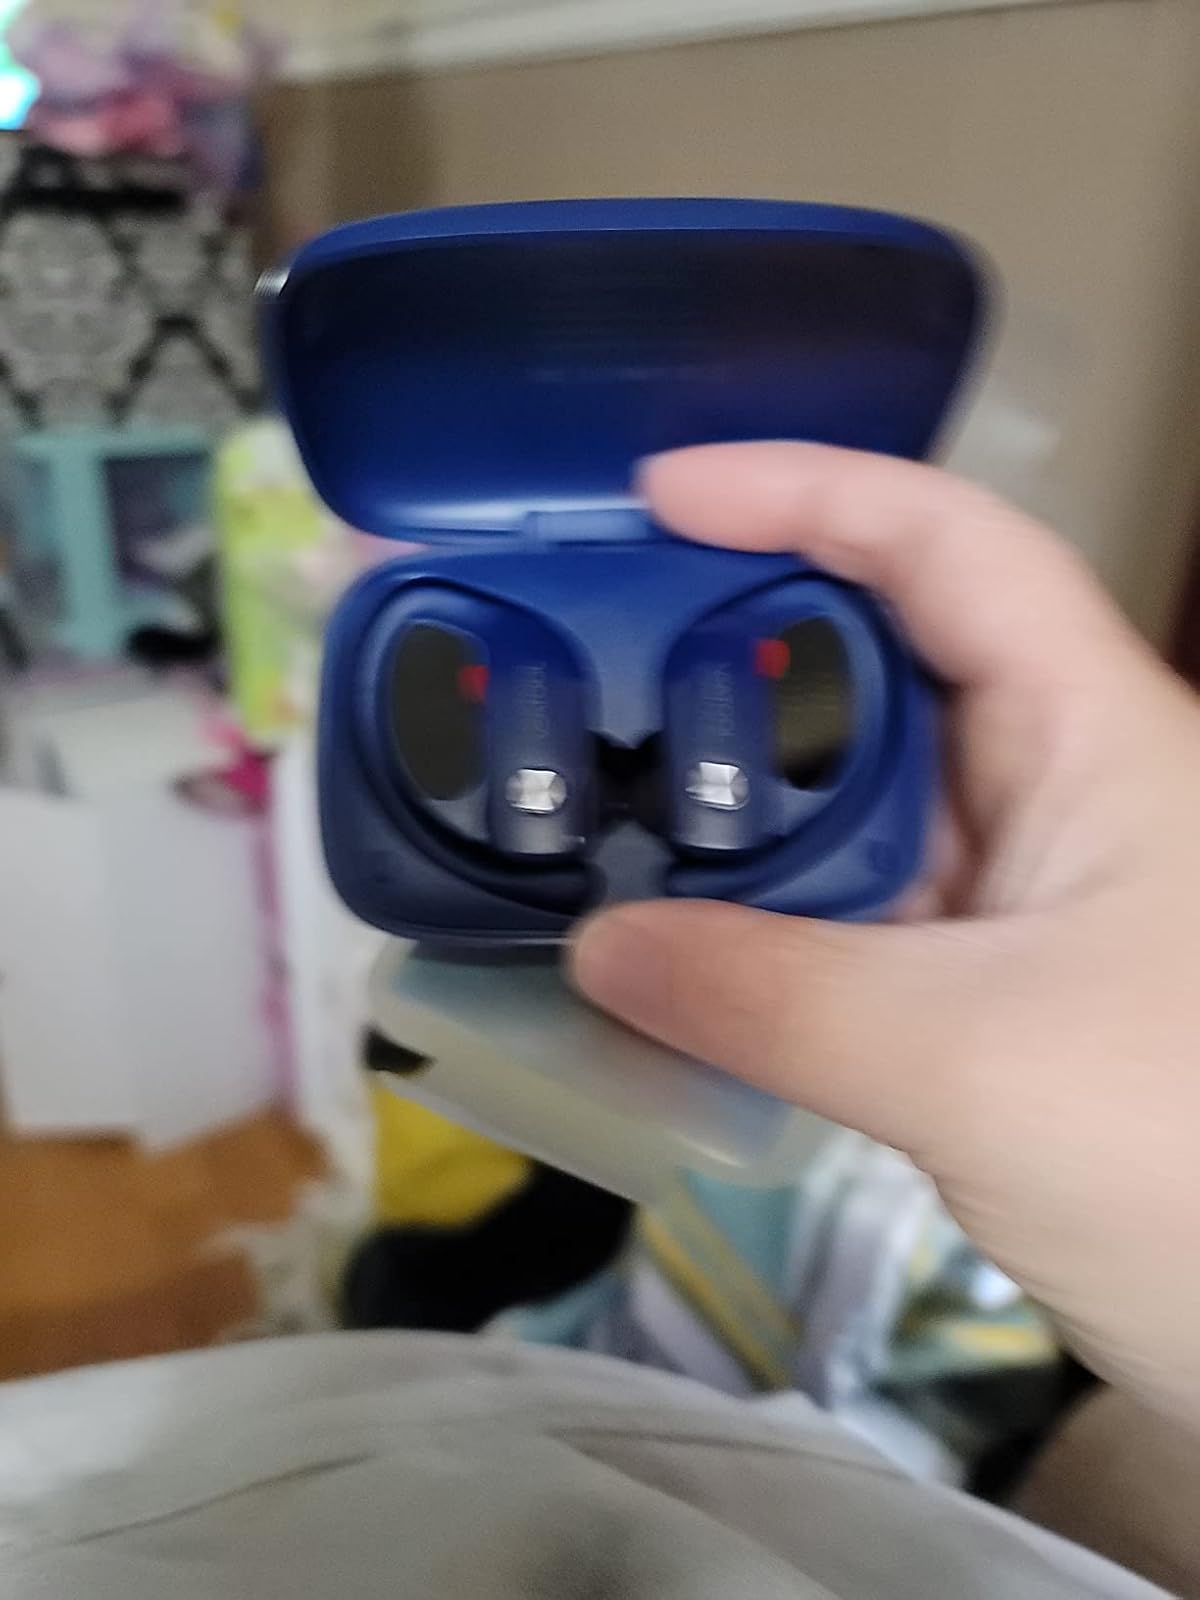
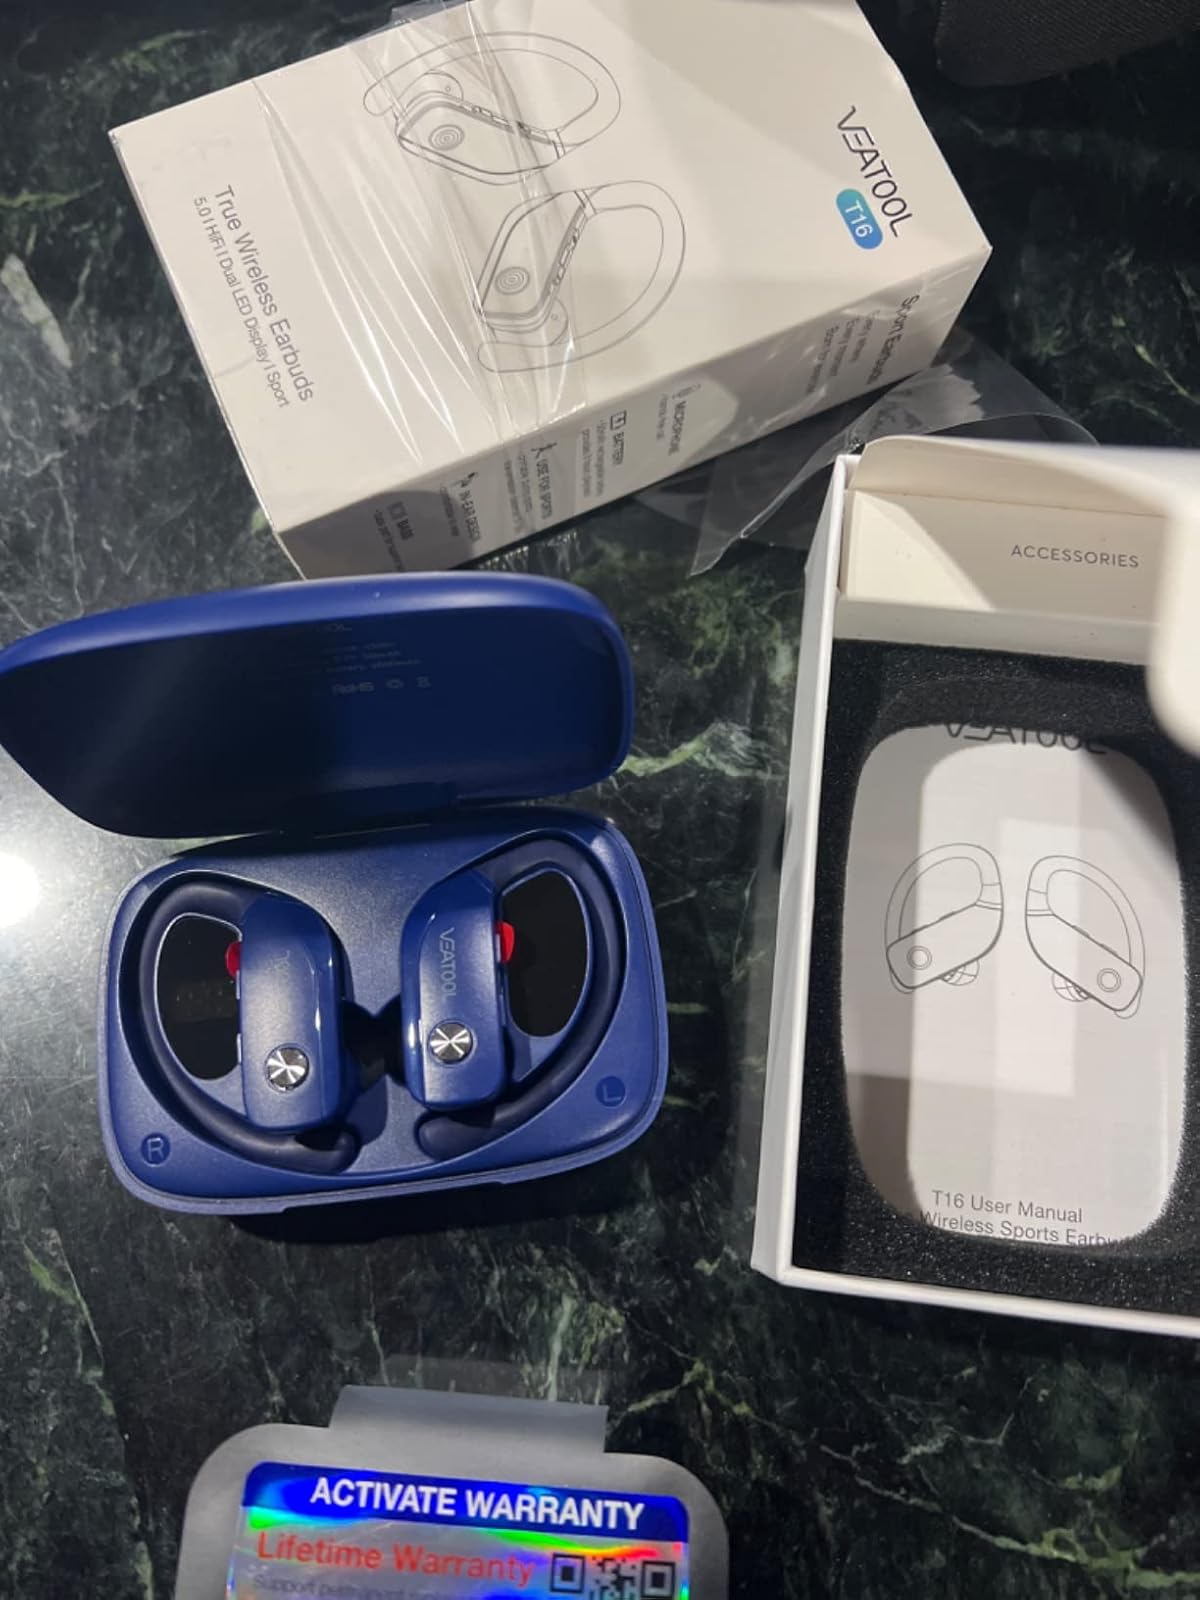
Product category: earbuds
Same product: yes